Marsh-Warthen House

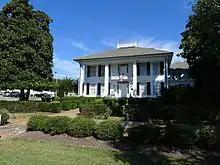
Marsh-Warthen House

The Marsh-Warthen House is an early Greek Revival-style home and is significant as an example of a Georgian-type house with original Greek Revival-style and later Colonial Revival-style details. According to Georgia's Living Places: Historic Houses in their Landscaped Settings, a statewide context, the Georgian house was popular in Georgia's towns and cities from the early years of the 19th century well into the 20th century. The Greek Revival style, which was found more often in towns and cities, was popular from the 1840s through the 1860s. The Marsh-Warthen house is thus an early example of the Greek Revival style of architecture on the Georgia frontier. It retains many of its original stylistic features including overall symmetrical massing, low hipped roof, central-hall plan, and architectural details including prominent square Doric columns and a front door surrounded by narrow sidelights and a rectangular line of transom lights above. Due to the presence of African-American slaves on the property, the early construction date of the house, and the tradition of using slave labor in the antebellum period in Georgia, it is likely that Mr. Marsh's slaves were involved in the construction of the house.